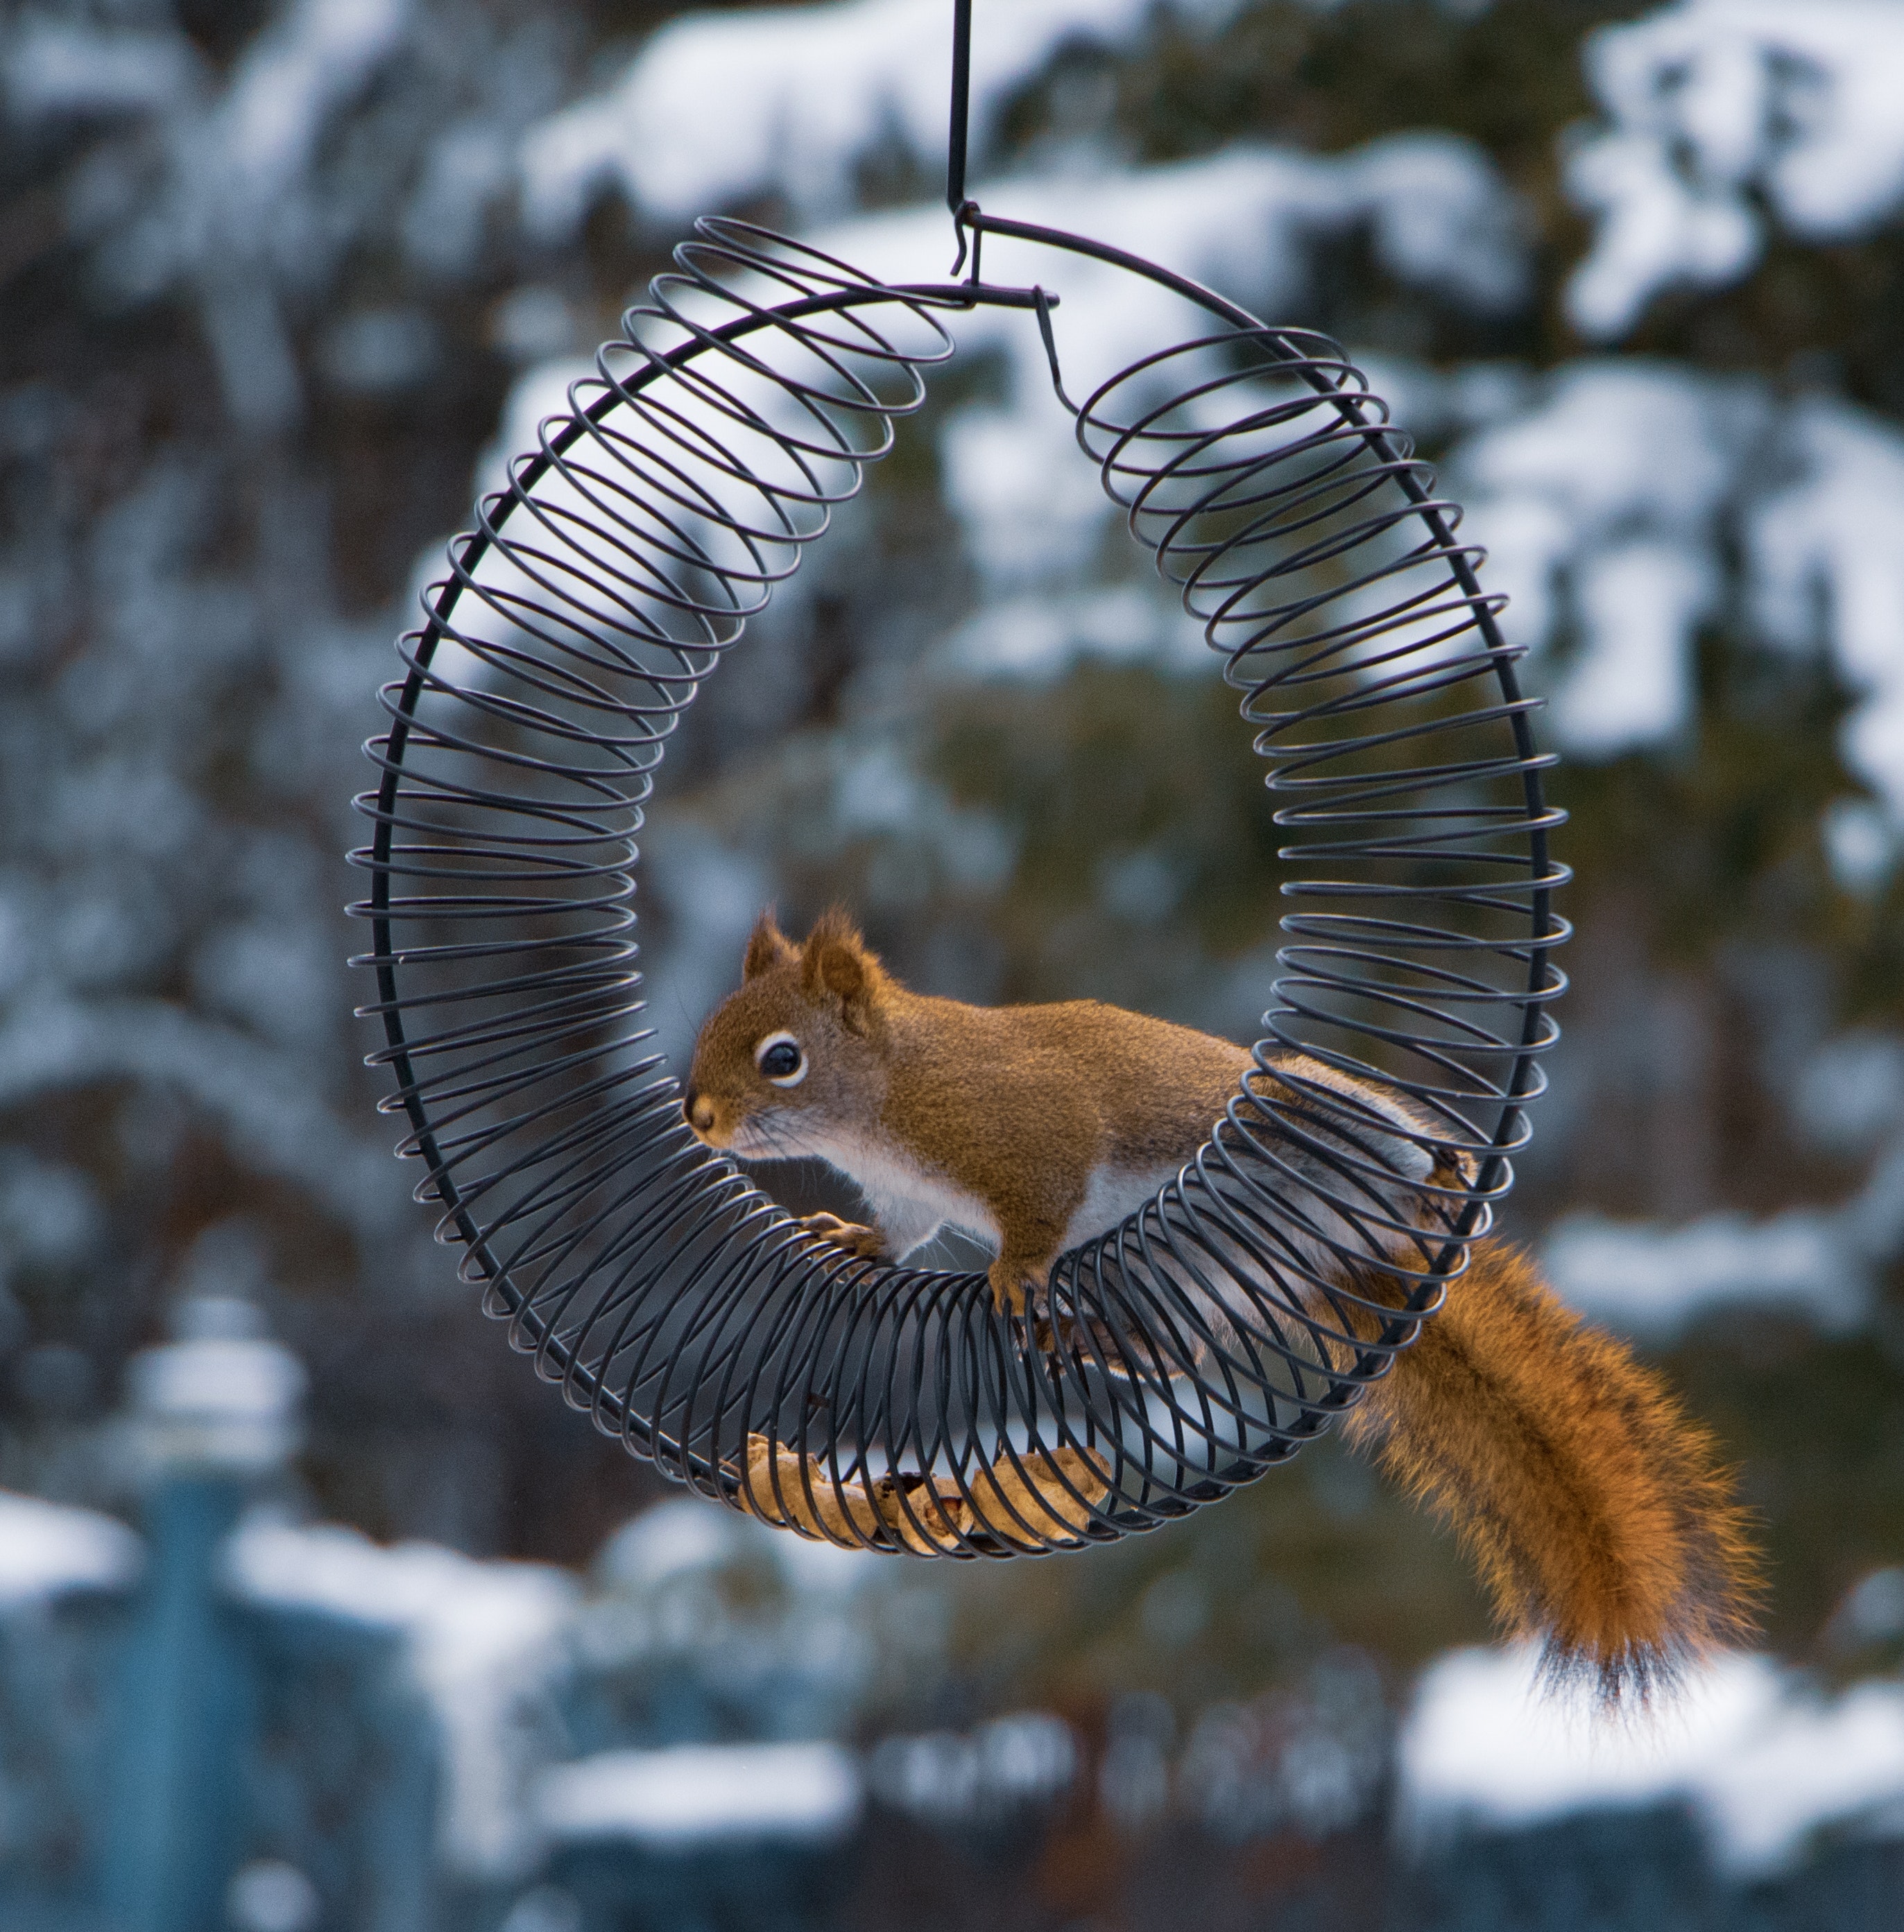
squirrel, grey squirrel, Eurasian Red Squirrel, fox squirrel, wildlife, bird feeder, tail, rodent, tree, fawn, ground squirrels, winter, whiskers